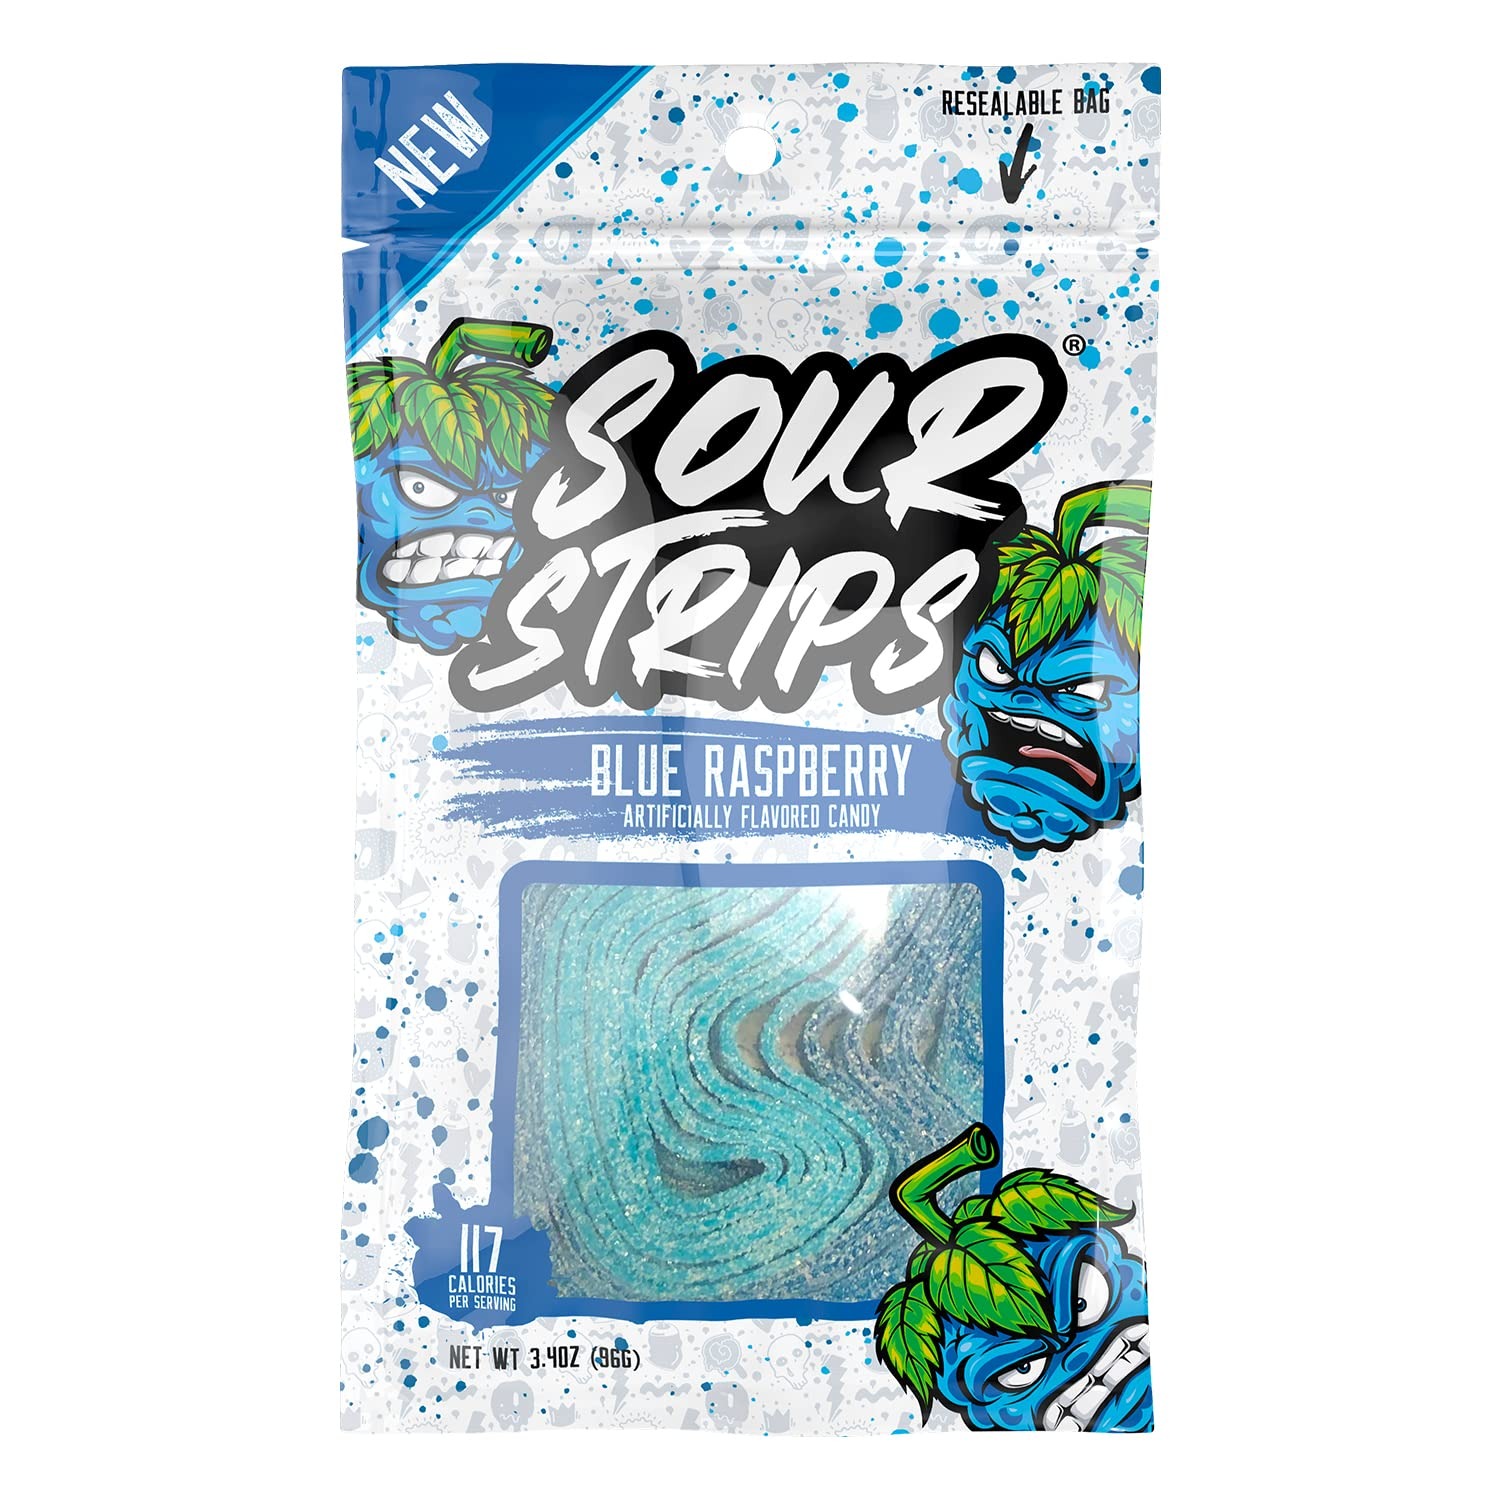
Item Name: Sour Strips Blue Raspberry, 3.7 Ounce (Pack of 3)
Bullet Point 1: Sour Strips Blue Raspberry
Bullet Point 2: item weight: 0.64 pounds
Product Description: - Mouth Watering Taste - Very Sour - resealable bag which easily opens - 12 strips in every bag (36 total)
Value: 11.1
Unit: Ounce

Price: 3.99